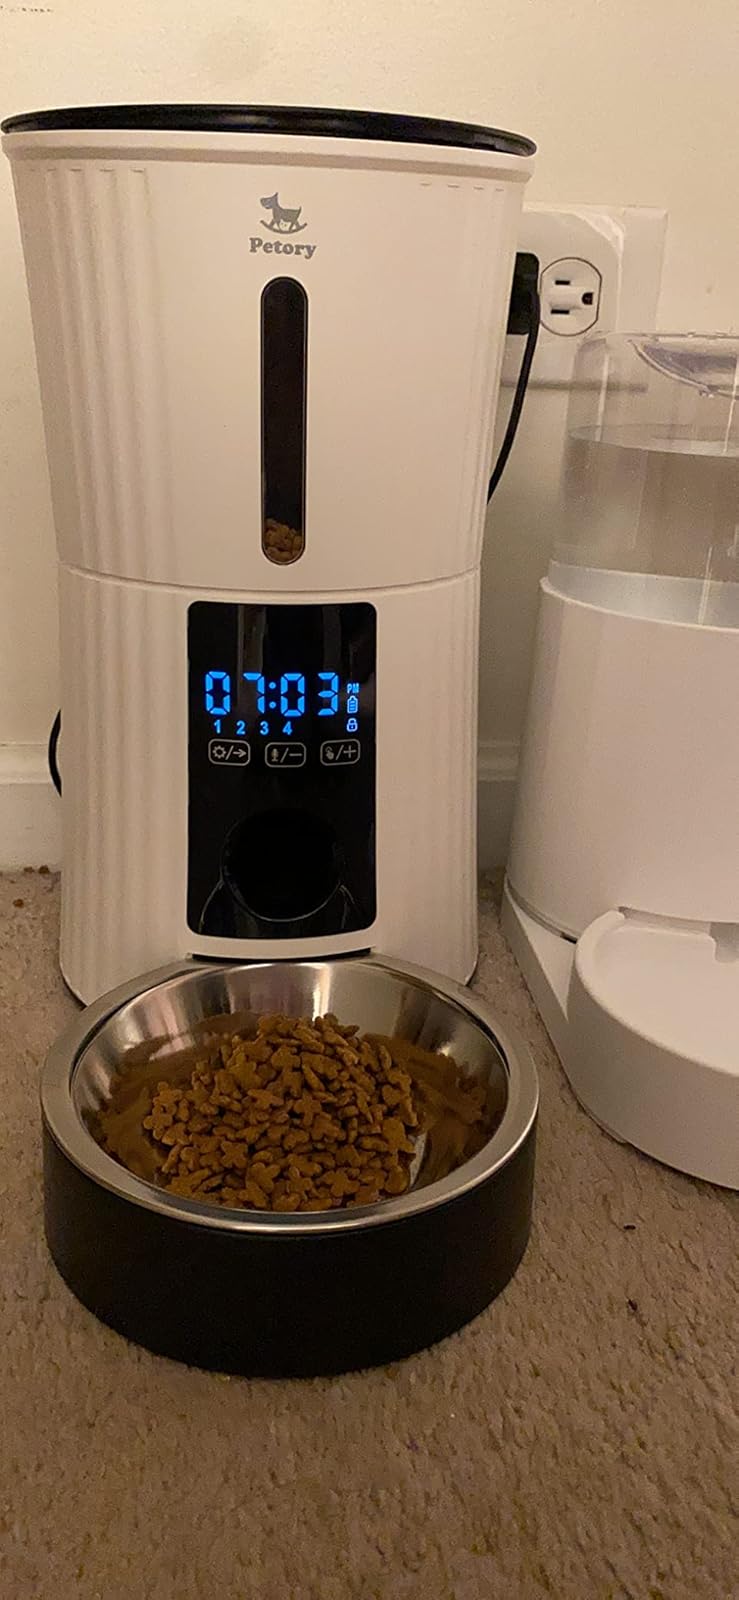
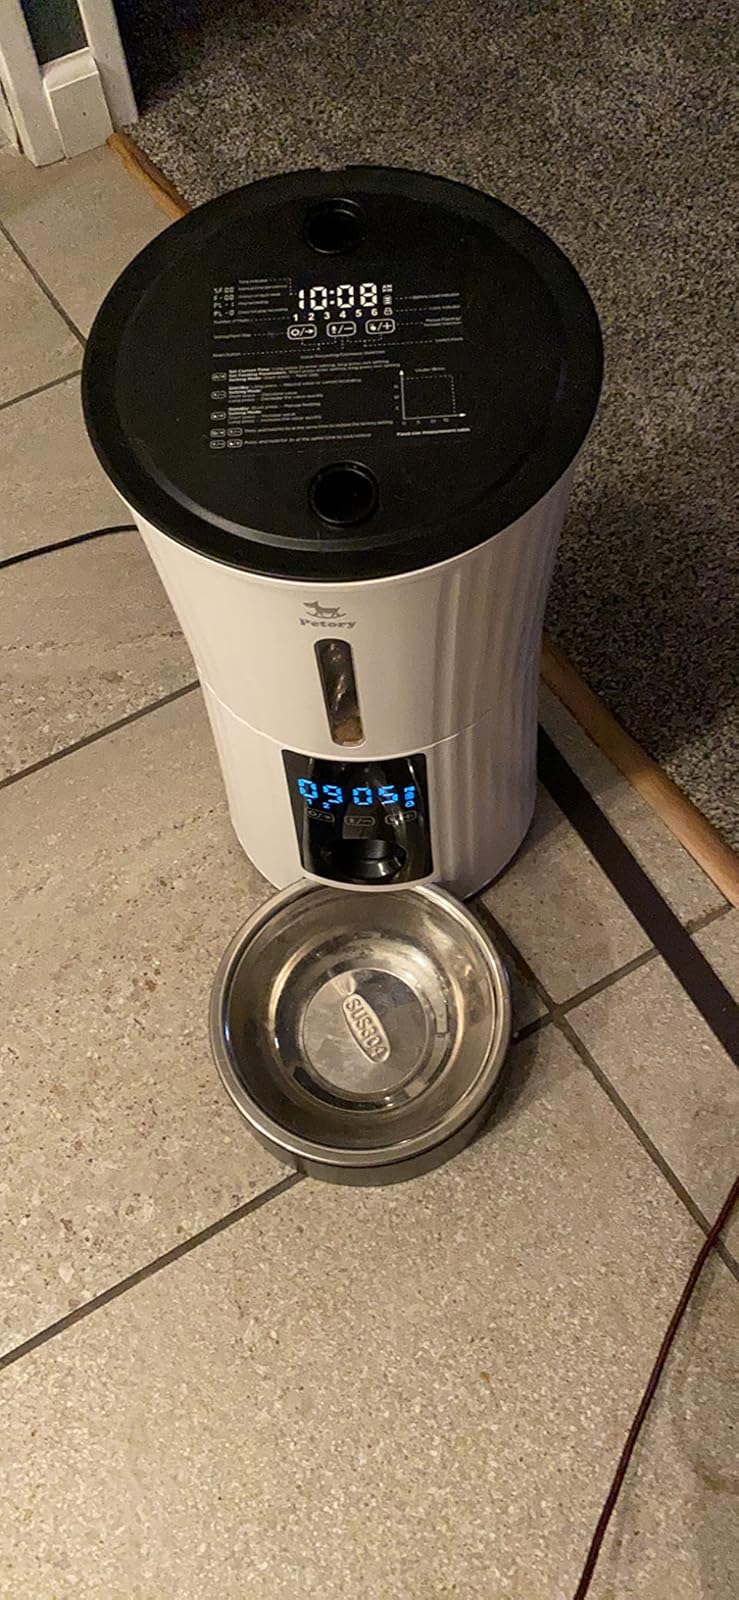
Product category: items_feeder
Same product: yes